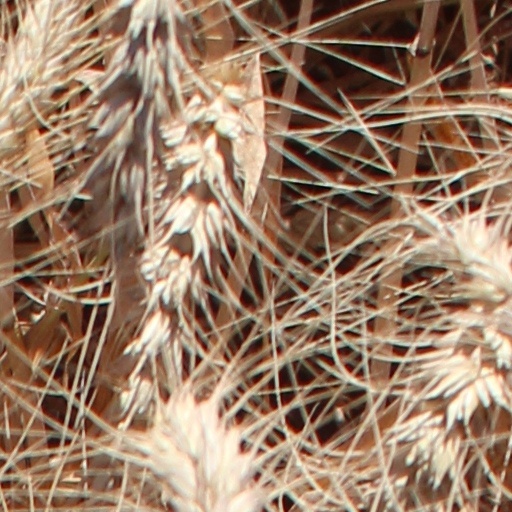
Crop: wheat